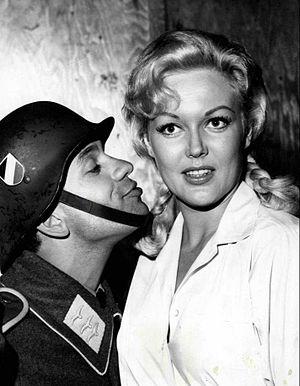
Robert Clary, de son vrai nom Robert Max Widerman, né le 1ᵉʳ mars 1926 à Paris, est un acteur français, victime de la Shoah et survivant.